Pakke-Kessang district

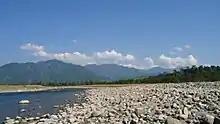
Seijosa Scenery

Seijosa is a small area within Pakke-Kessang along the Pakke river that is inhabited by the Nyishi, Galo and Puroik people. The Pakke Wildlife Sanctuary is located here. It is popular among tourists as a picnic location. Seijosa was heavily flooded in 2004, but has recovered since. Around the foothills of Seijosa, there are frequent sights of wild elephants, other wild animals, and varieties of birds, specially Hornbills from Pakke Tiger Reserve.